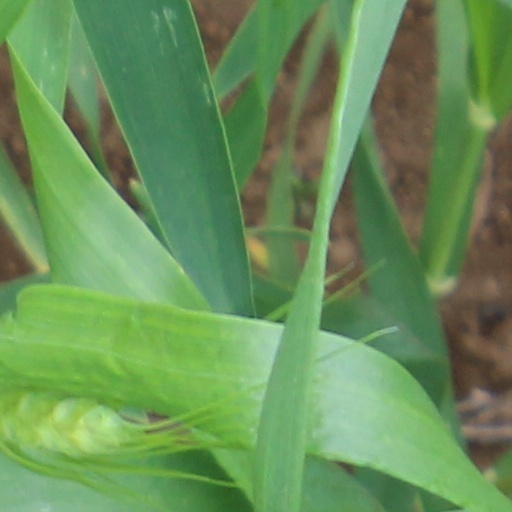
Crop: wheat